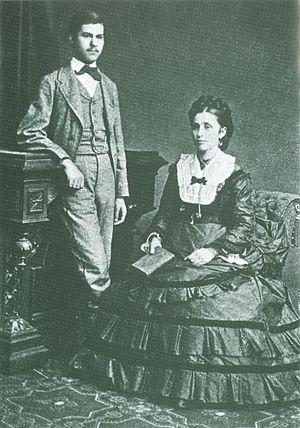
Sigmund Freud [sigmund fʁ̥øːd] ou [fʁœjd], né Sigismund Schlomo Freud le 6 mai 1856 à Freiberg et mort le 23 septembre 1939 à Londres, est un neurologue autrichien, fondateur de la psychanalyse.
La maison natale - musée Sigmund Freud est une maison-musée de Freiberg in Mähren de l'Empire d'Autriche du XIXᵉ siècle où est né et a vécu jusqu’à l'âge de 3 ans Sigmund Freud médecin neurologue fondateur de la psychanalyse. La maison est déclarée monument culturel en République tchèque en 2005.